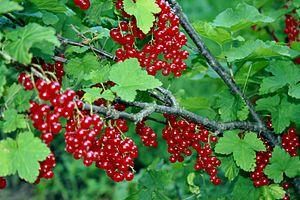
Le vin de groseilles est élaboré sur le principe de fermentation contrôlée de groseilles.